Brandon McGee

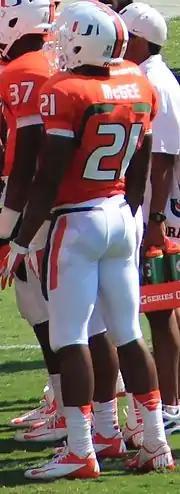
McGee with the Miami Hurricanes, 2012

Brandon McGee (born December 11, 1990) is an American former professional football cornerback. He played college football at the University of Miami and was selected by the St. Louis Rams in the fifth round of the 2013 NFL draft.